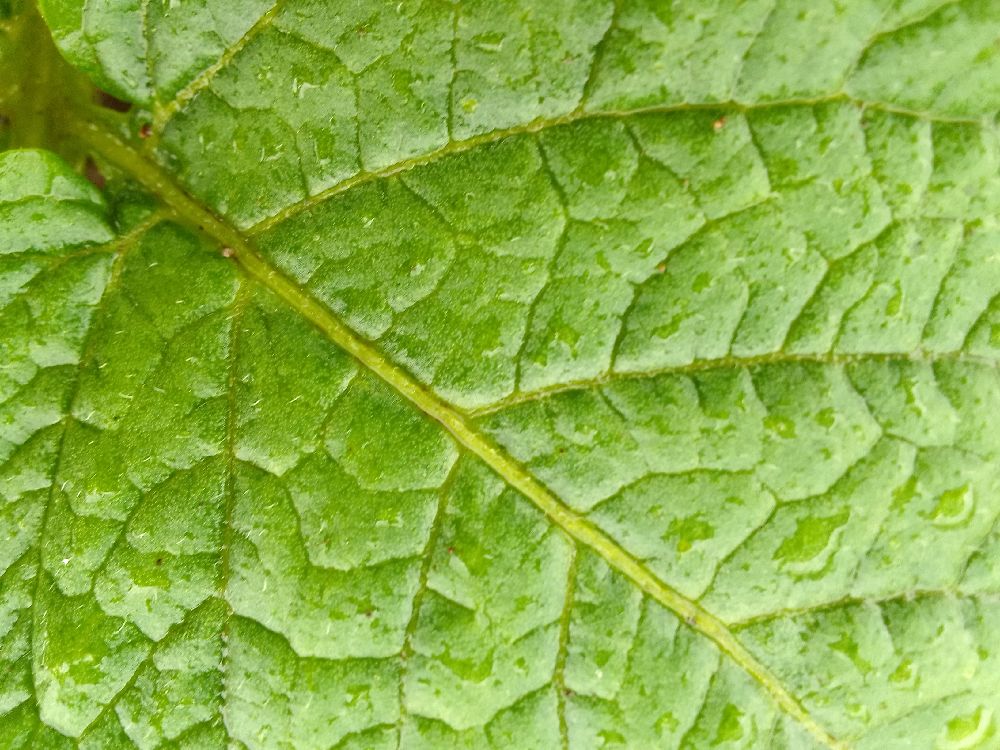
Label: Healthy